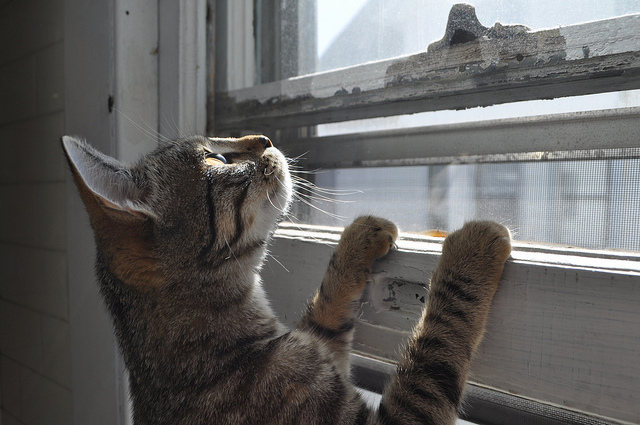
user: Given an image and a question. Answer the question in a short answer. Question: What is a more dangerous species of this animal? Short Answer:
assistant: tiger